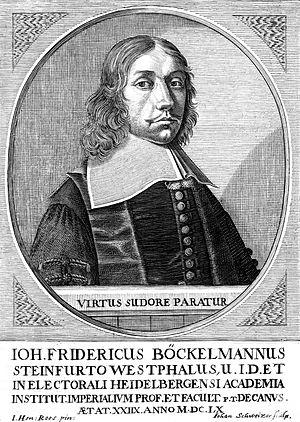
Johannes Friedrich Böckelmann est un juriste allemand, aussi sous le pseudonyme de Hircander.